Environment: real
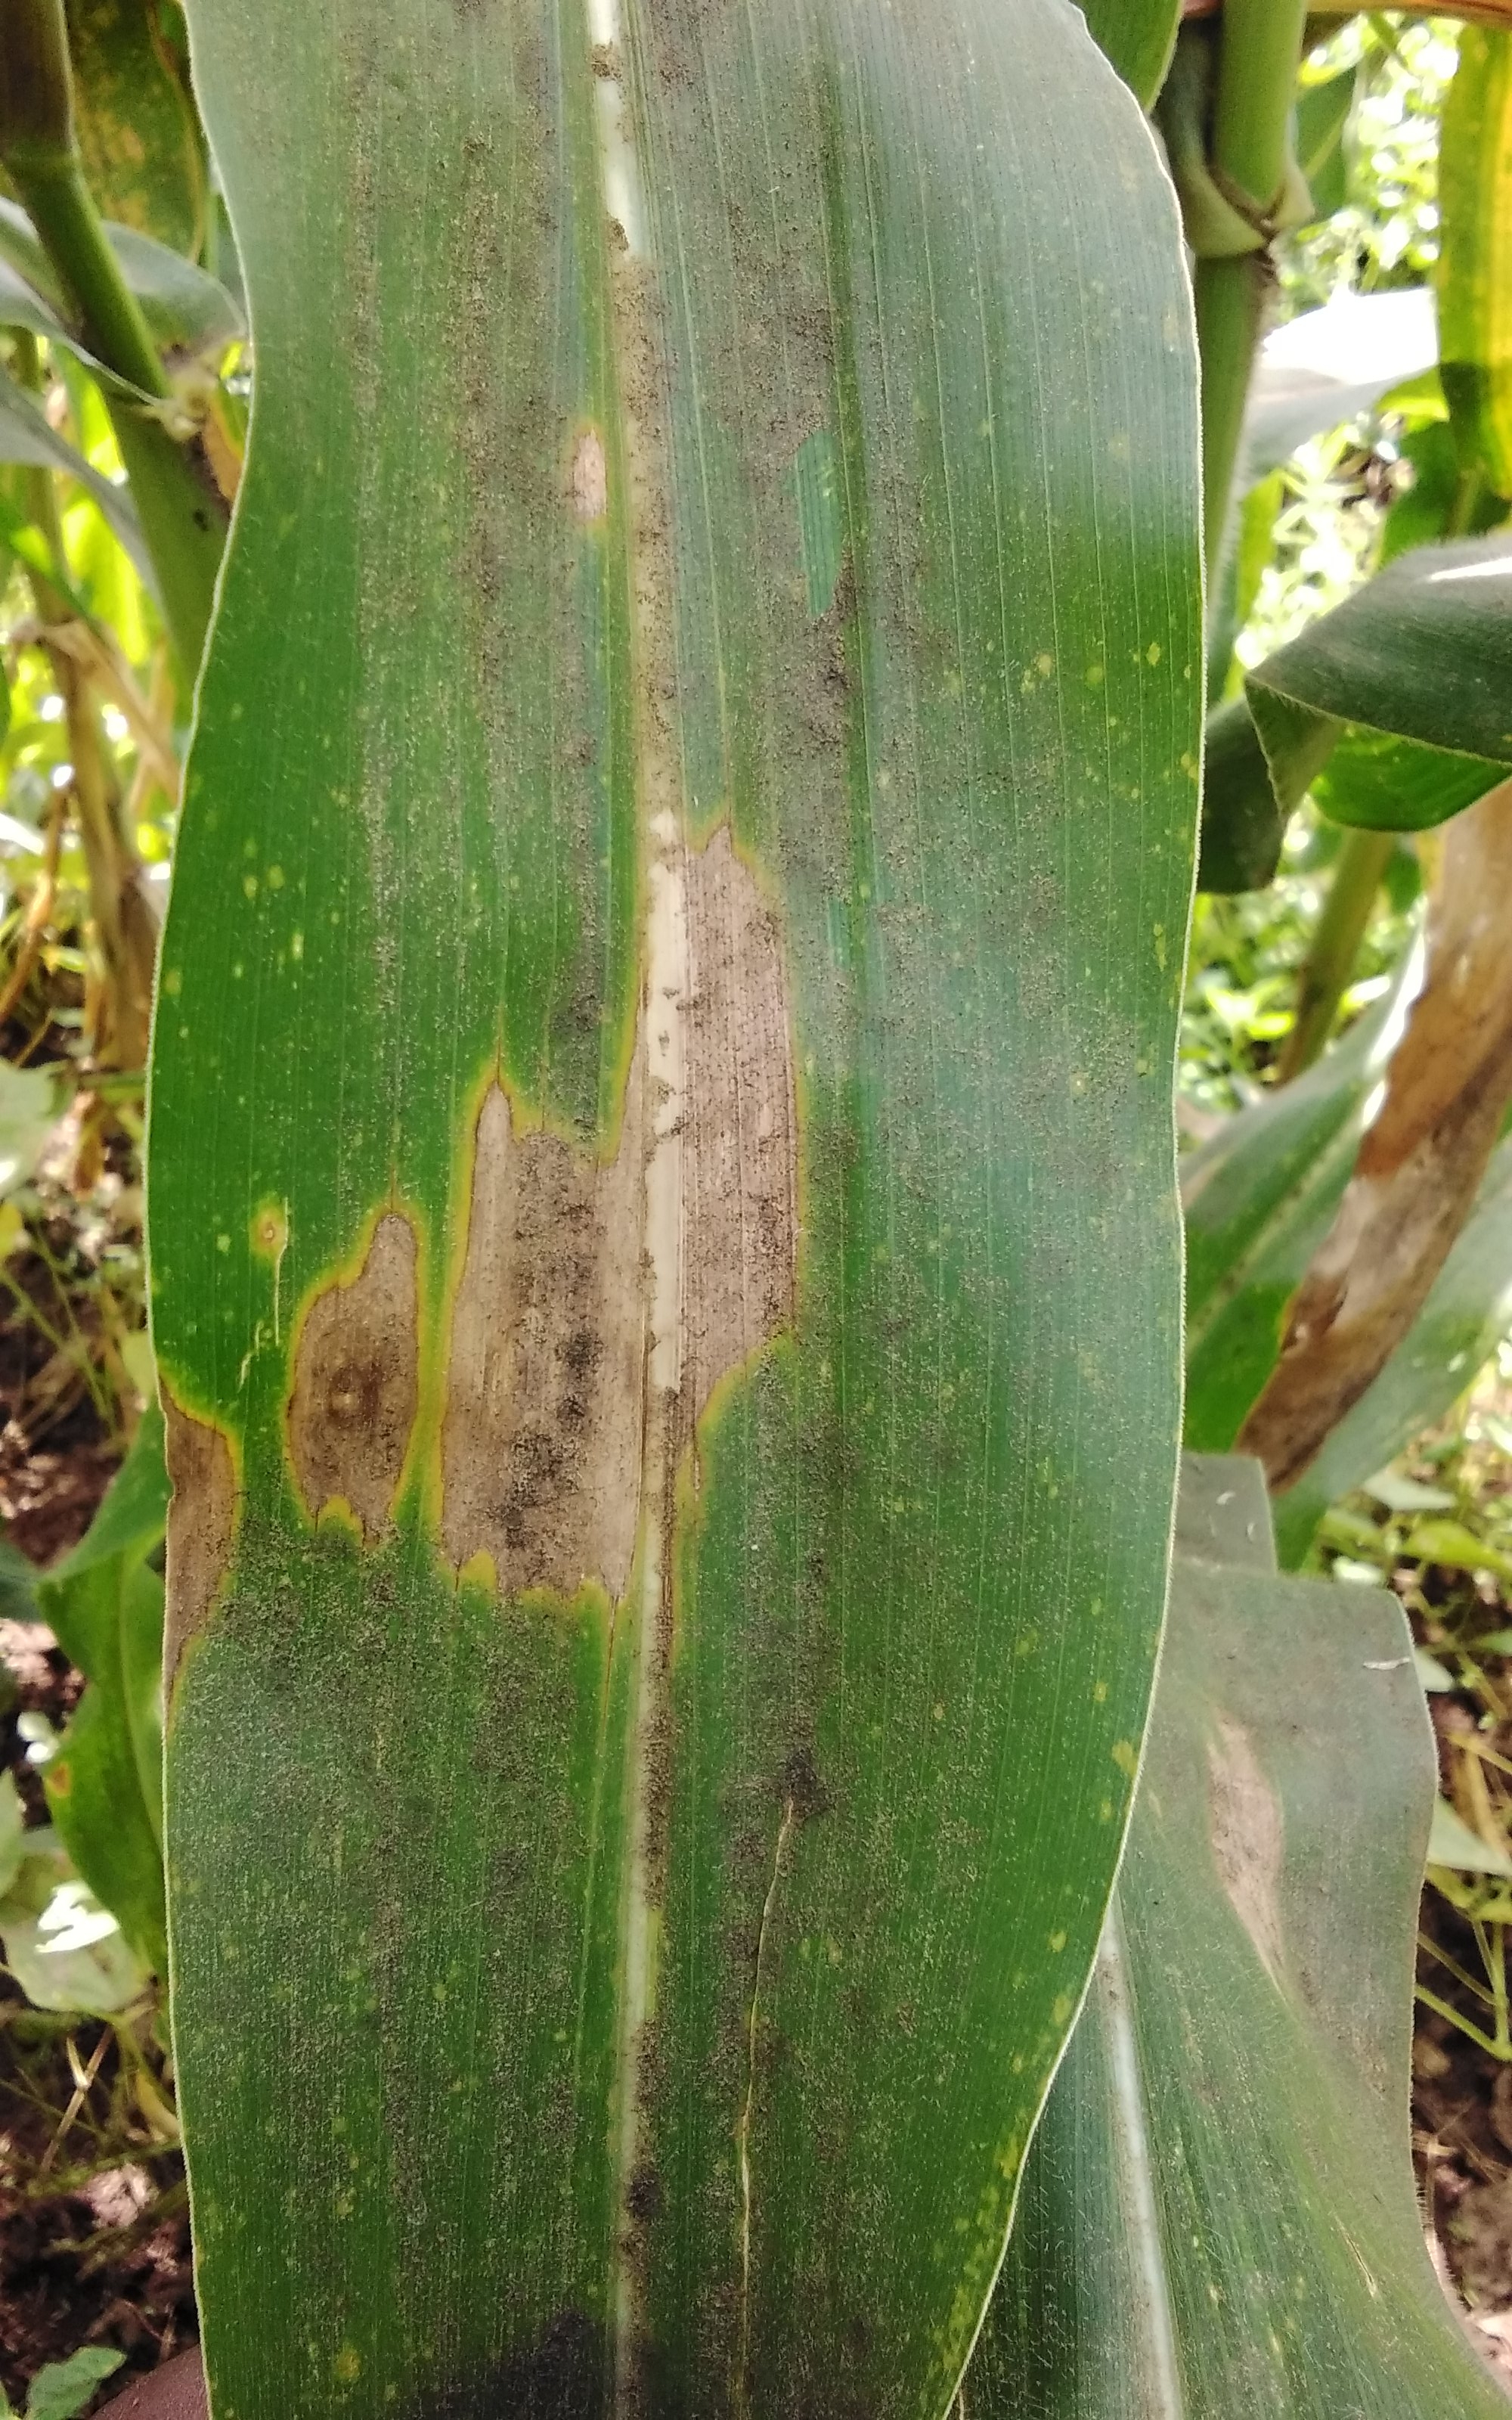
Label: northern_corn_leaf_blight